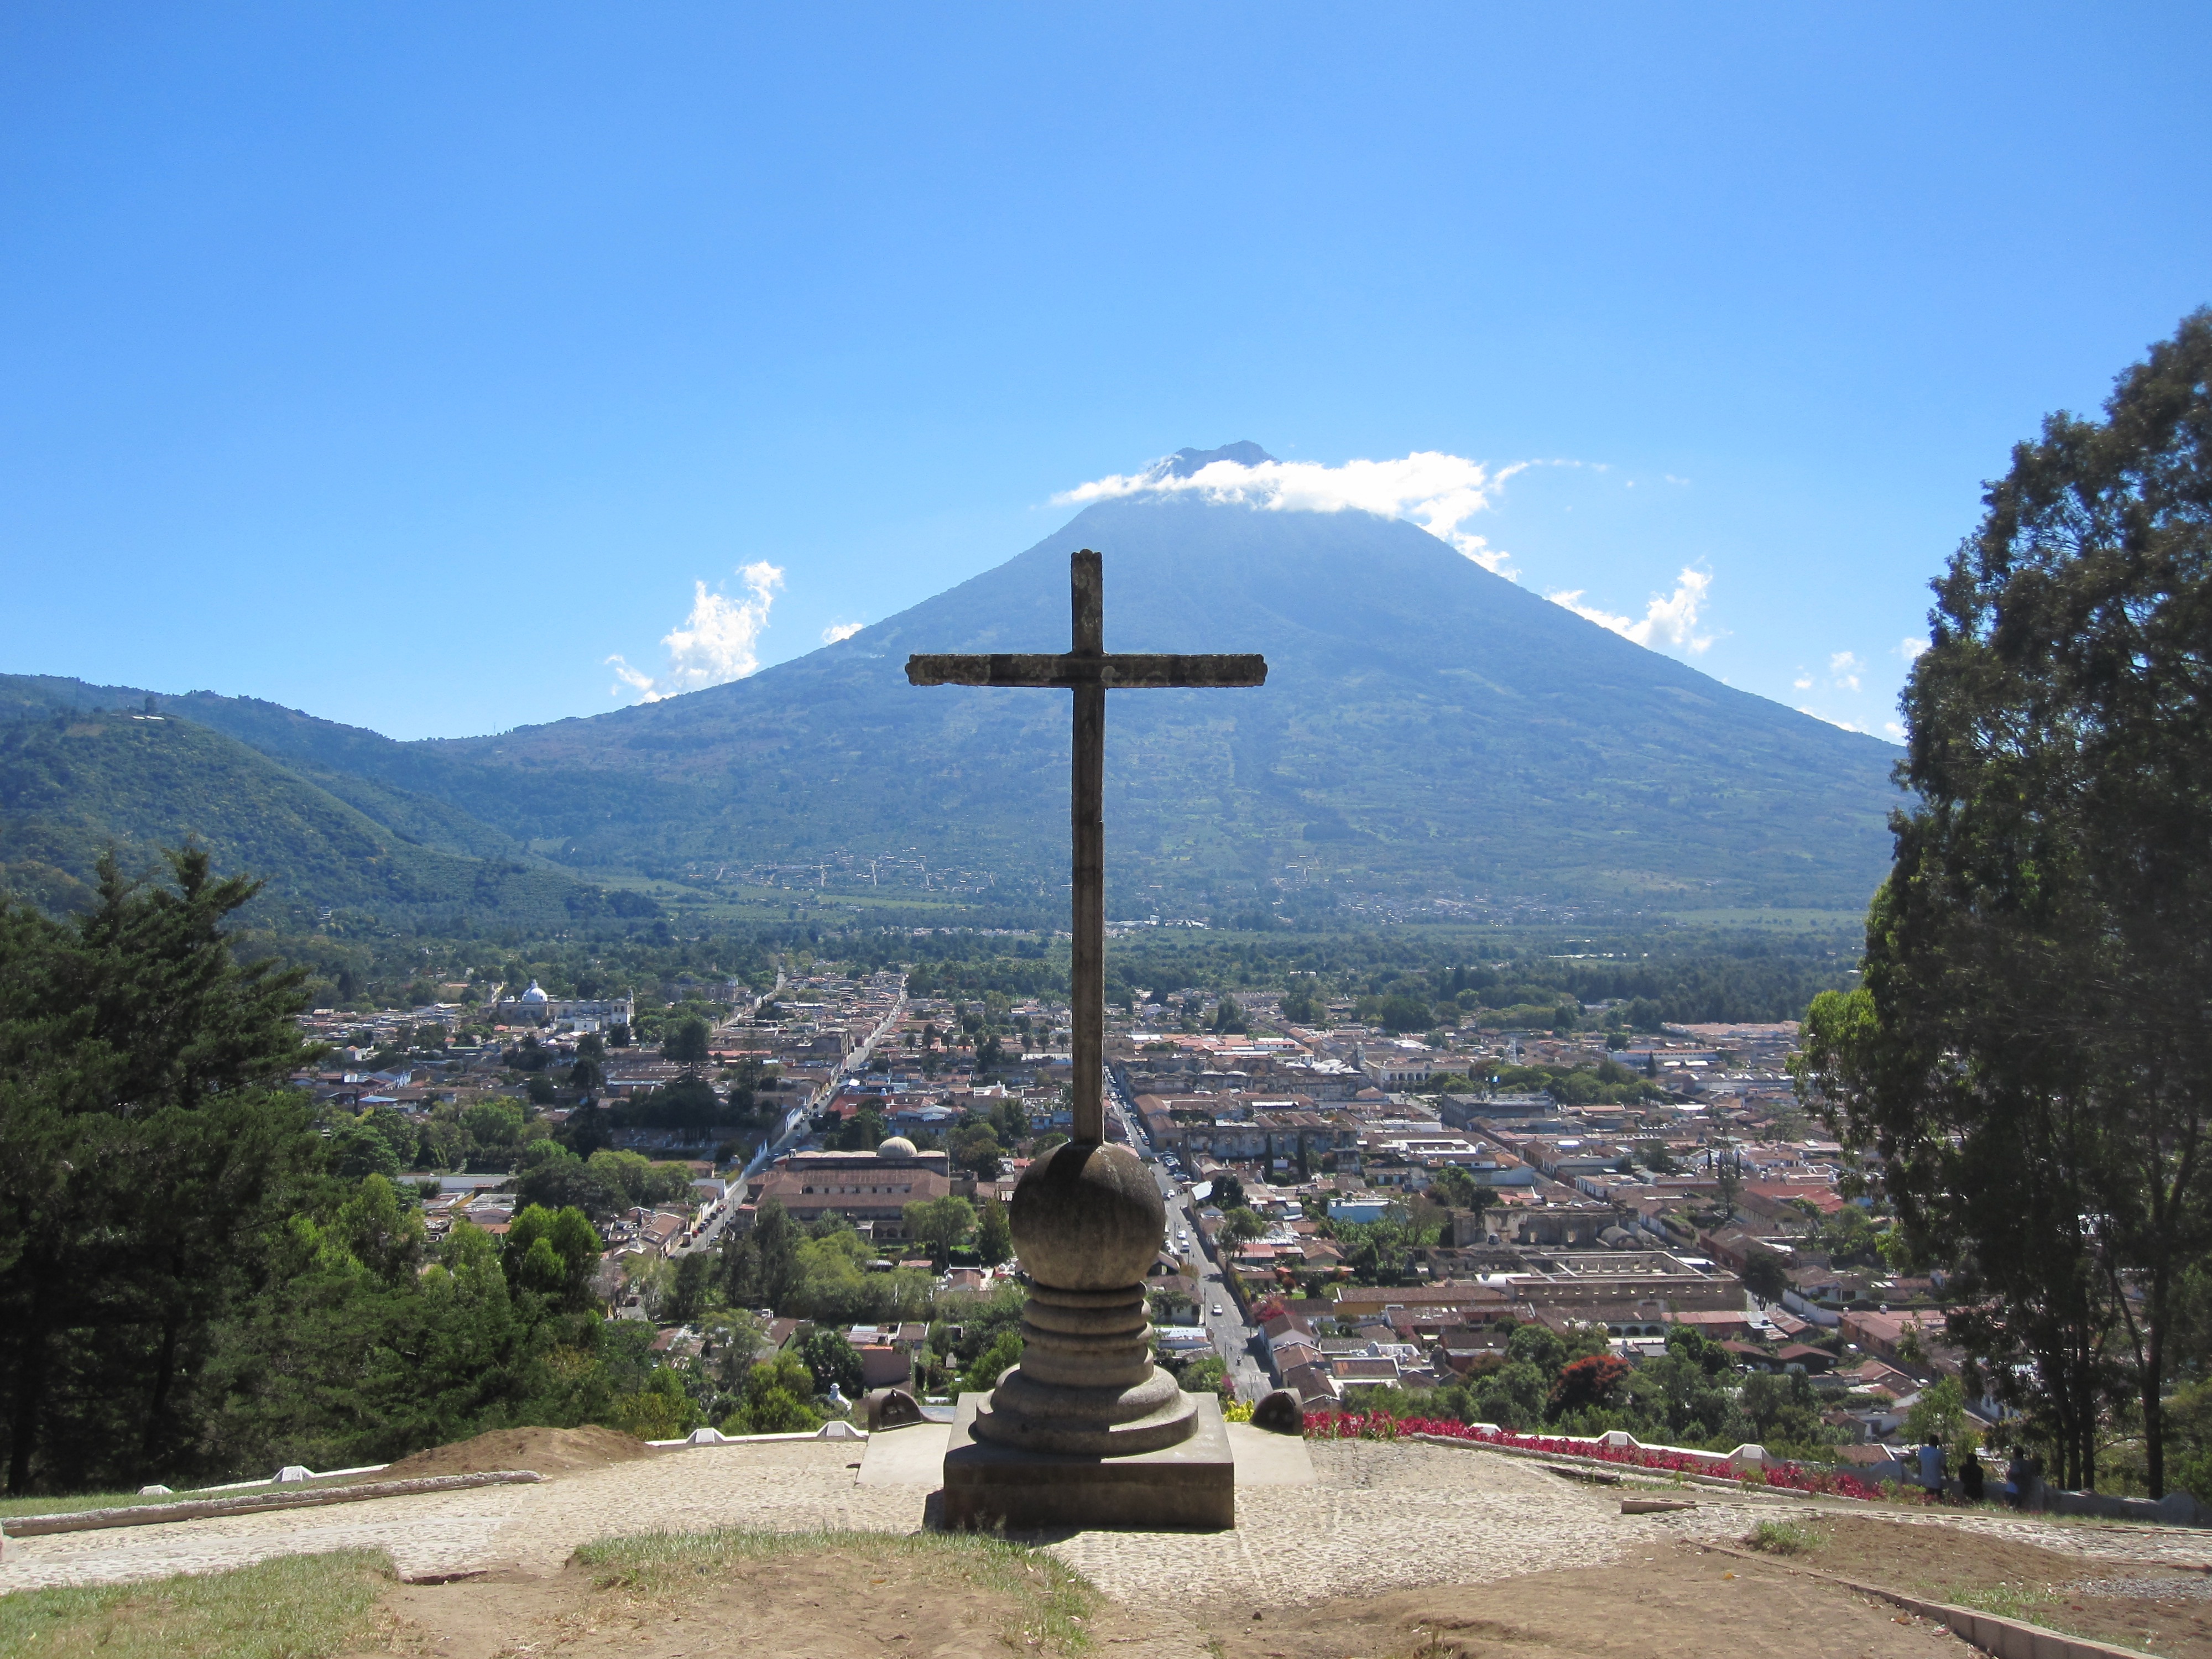
mountain, hill, monument, america, landmark, christian, catholic, central, culture, antigua, guatemala, catholicism